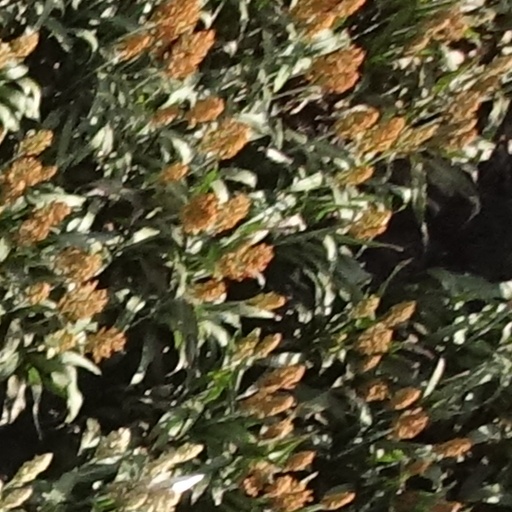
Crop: sorghum